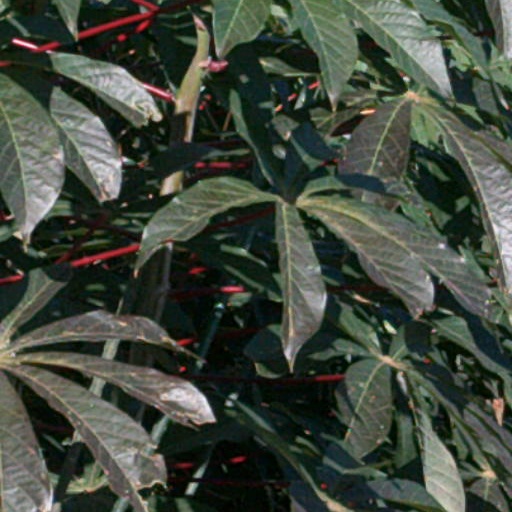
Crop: cassava